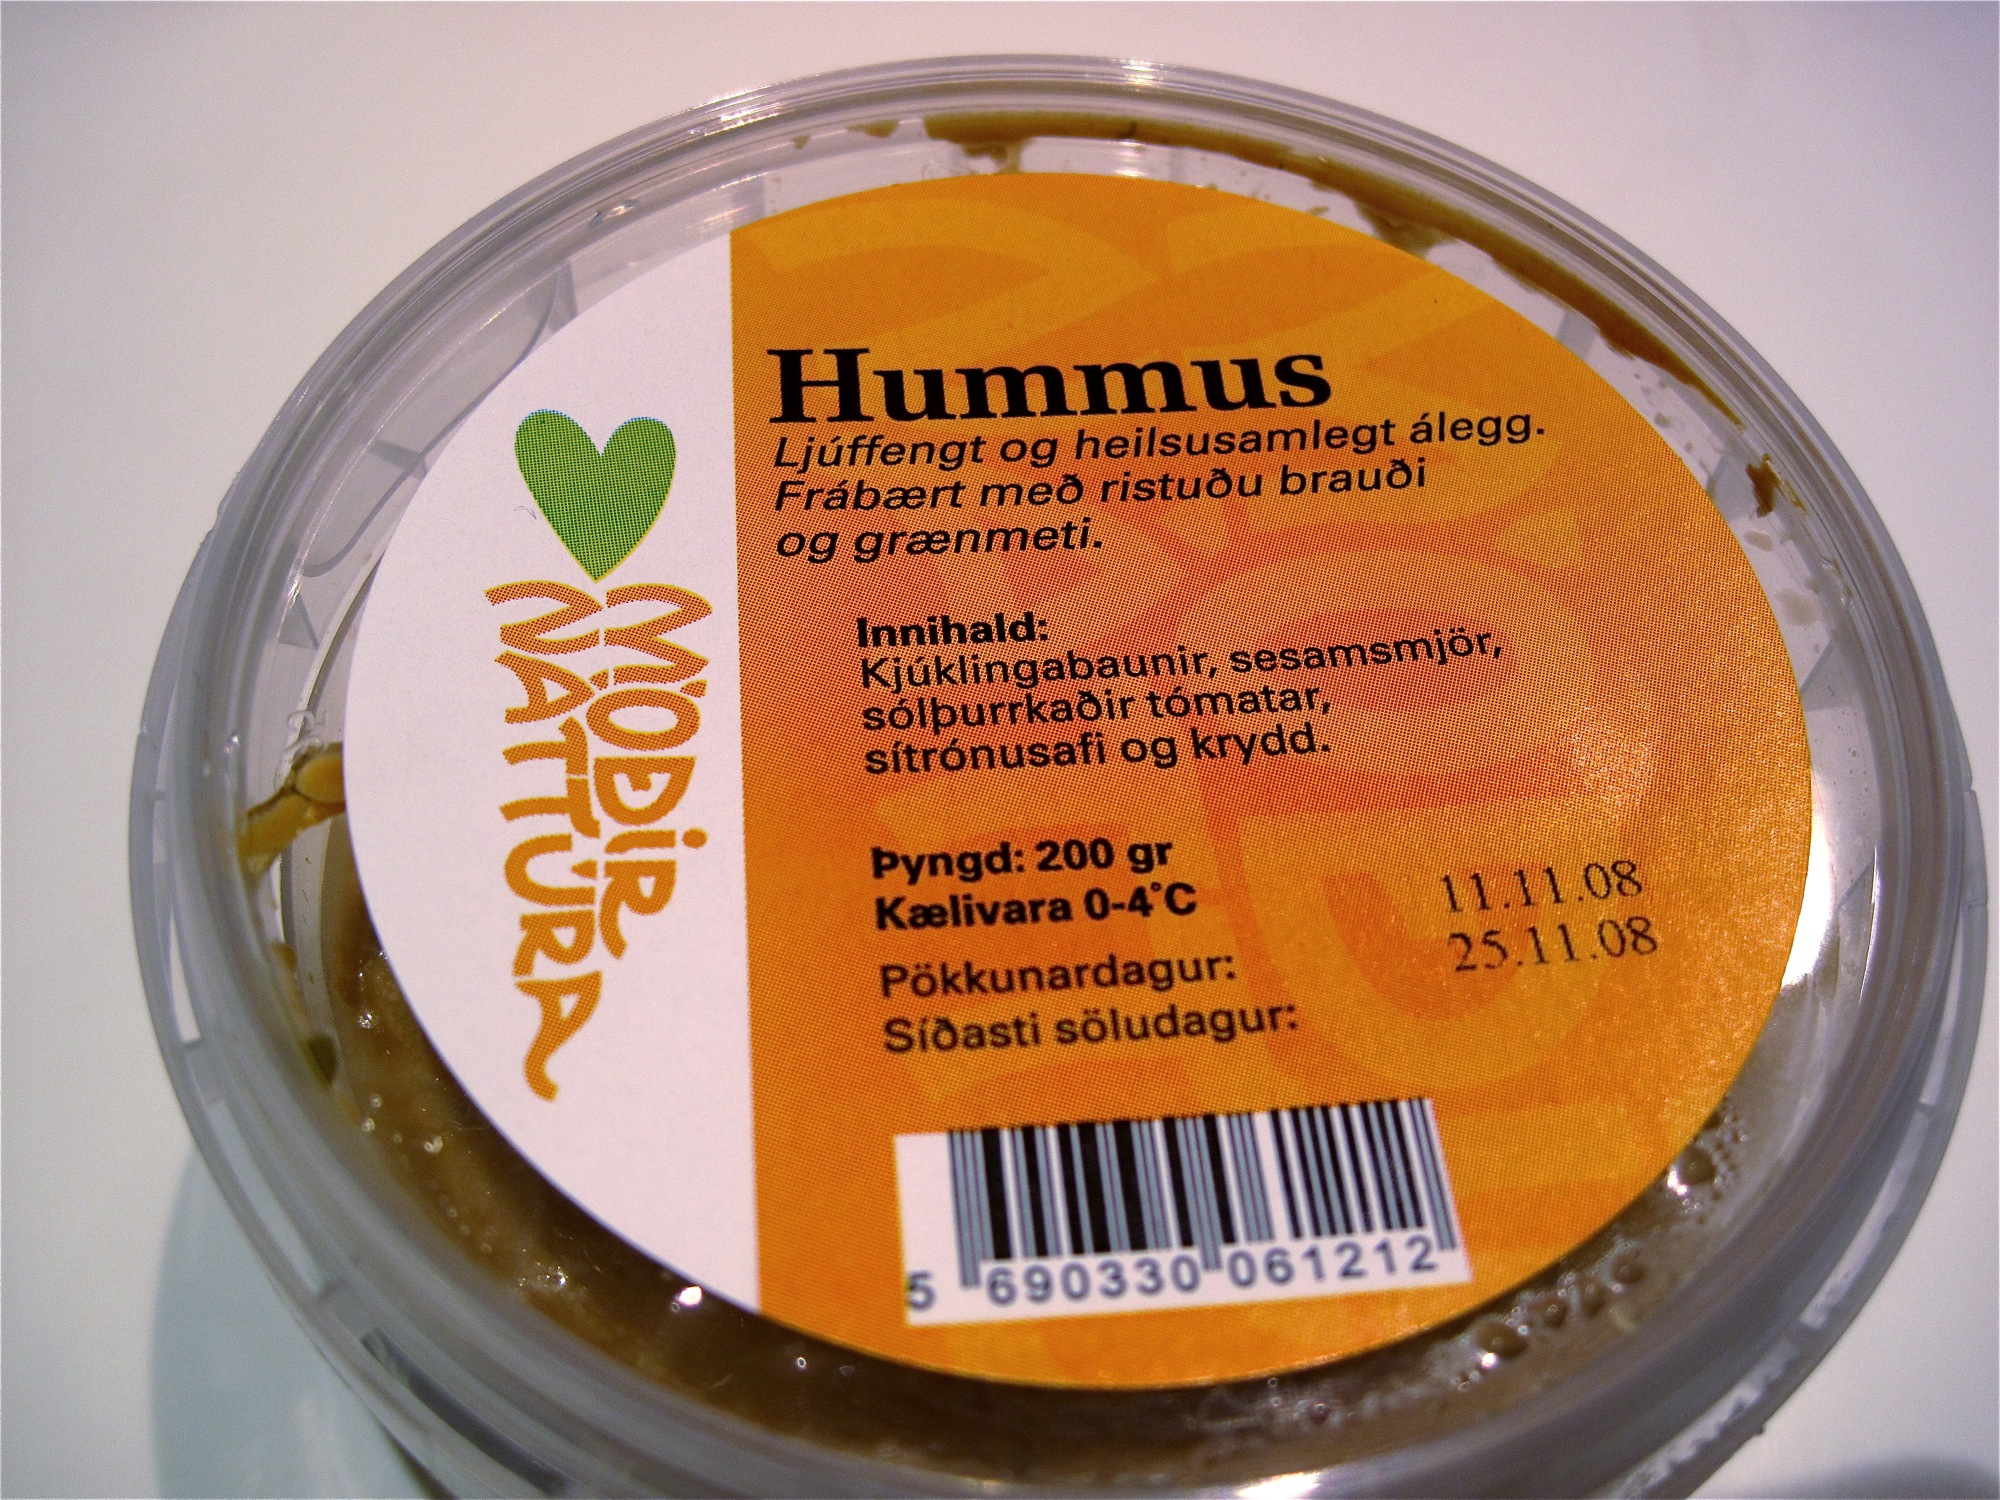
food, produce, iceland, flavor